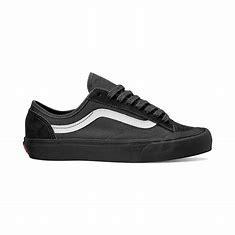
Brand: Vans
Model: Style 36 Decon Sf